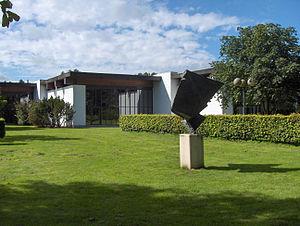
Le Musée de Deinze et du Pays de la Lys, également connu sous le nom de mudel, est un musée des beaux-arts et du folklore situé dans la ville de Deinze, en Belgique. L'exposition permanente présente exclusivement des œuvres d'art produites par des artistes qui ont travaillé ou vécu dans la région d'environ 1879 à nos jours ainsi que des objets folkloriques.